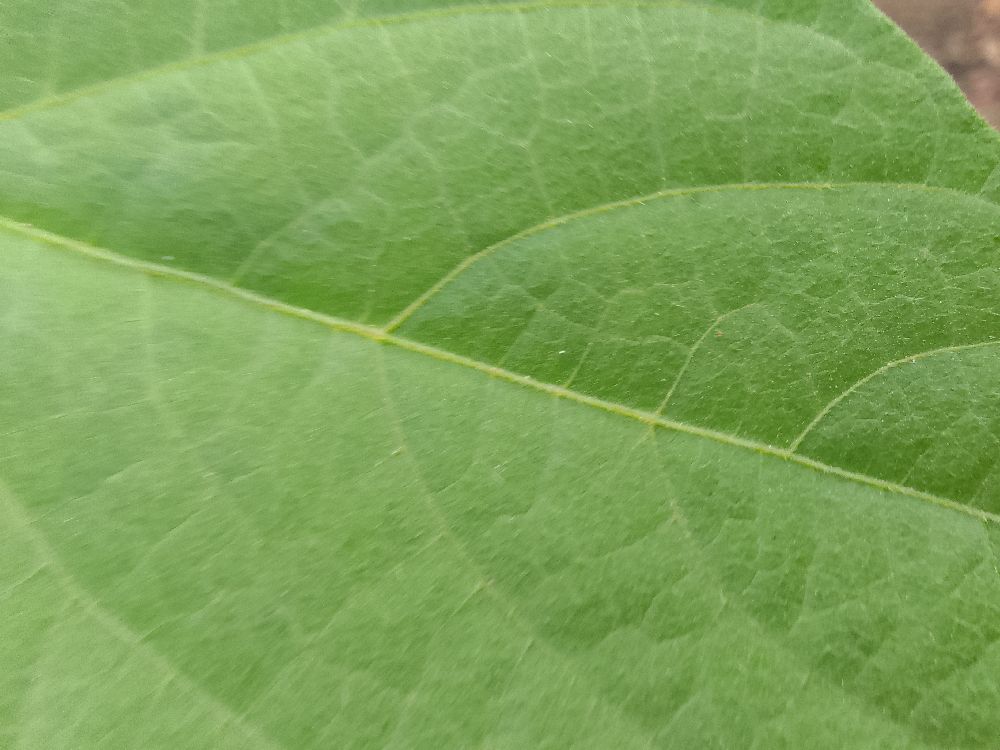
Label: healthy